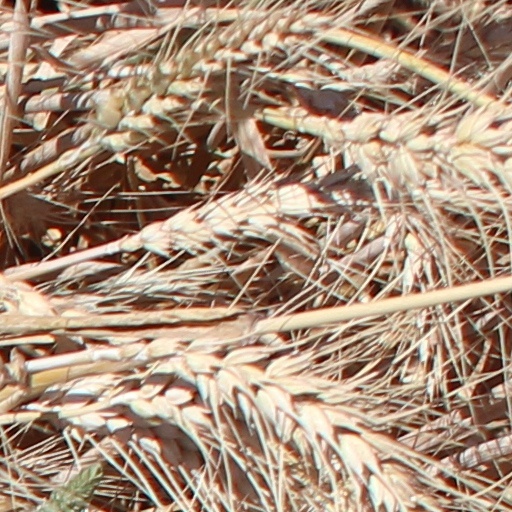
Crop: wheat